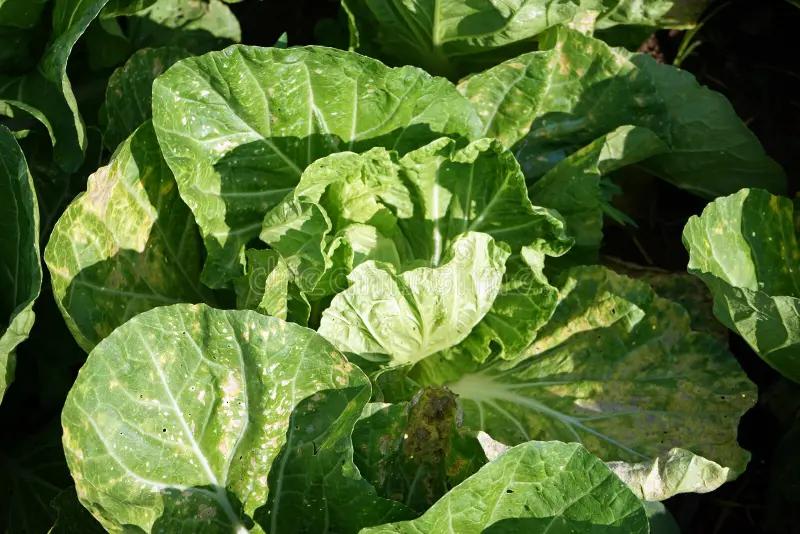
Plant: Cabbage
Disease: cabbage downy mildew